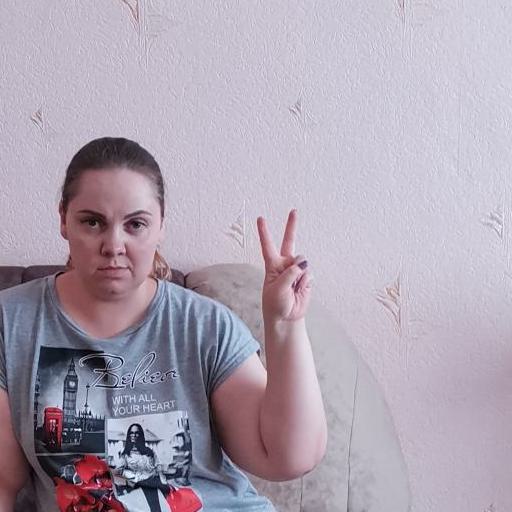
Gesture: peace